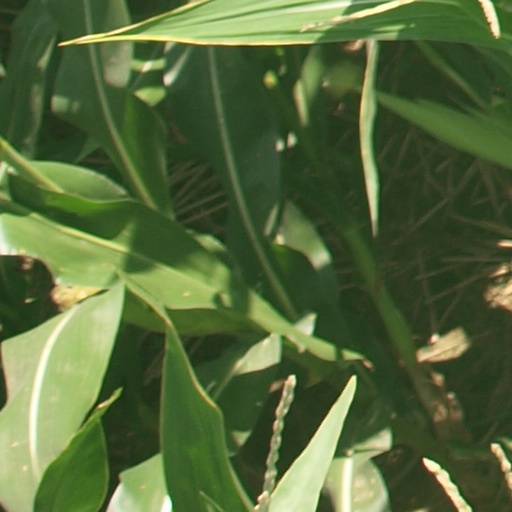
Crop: maize; corn